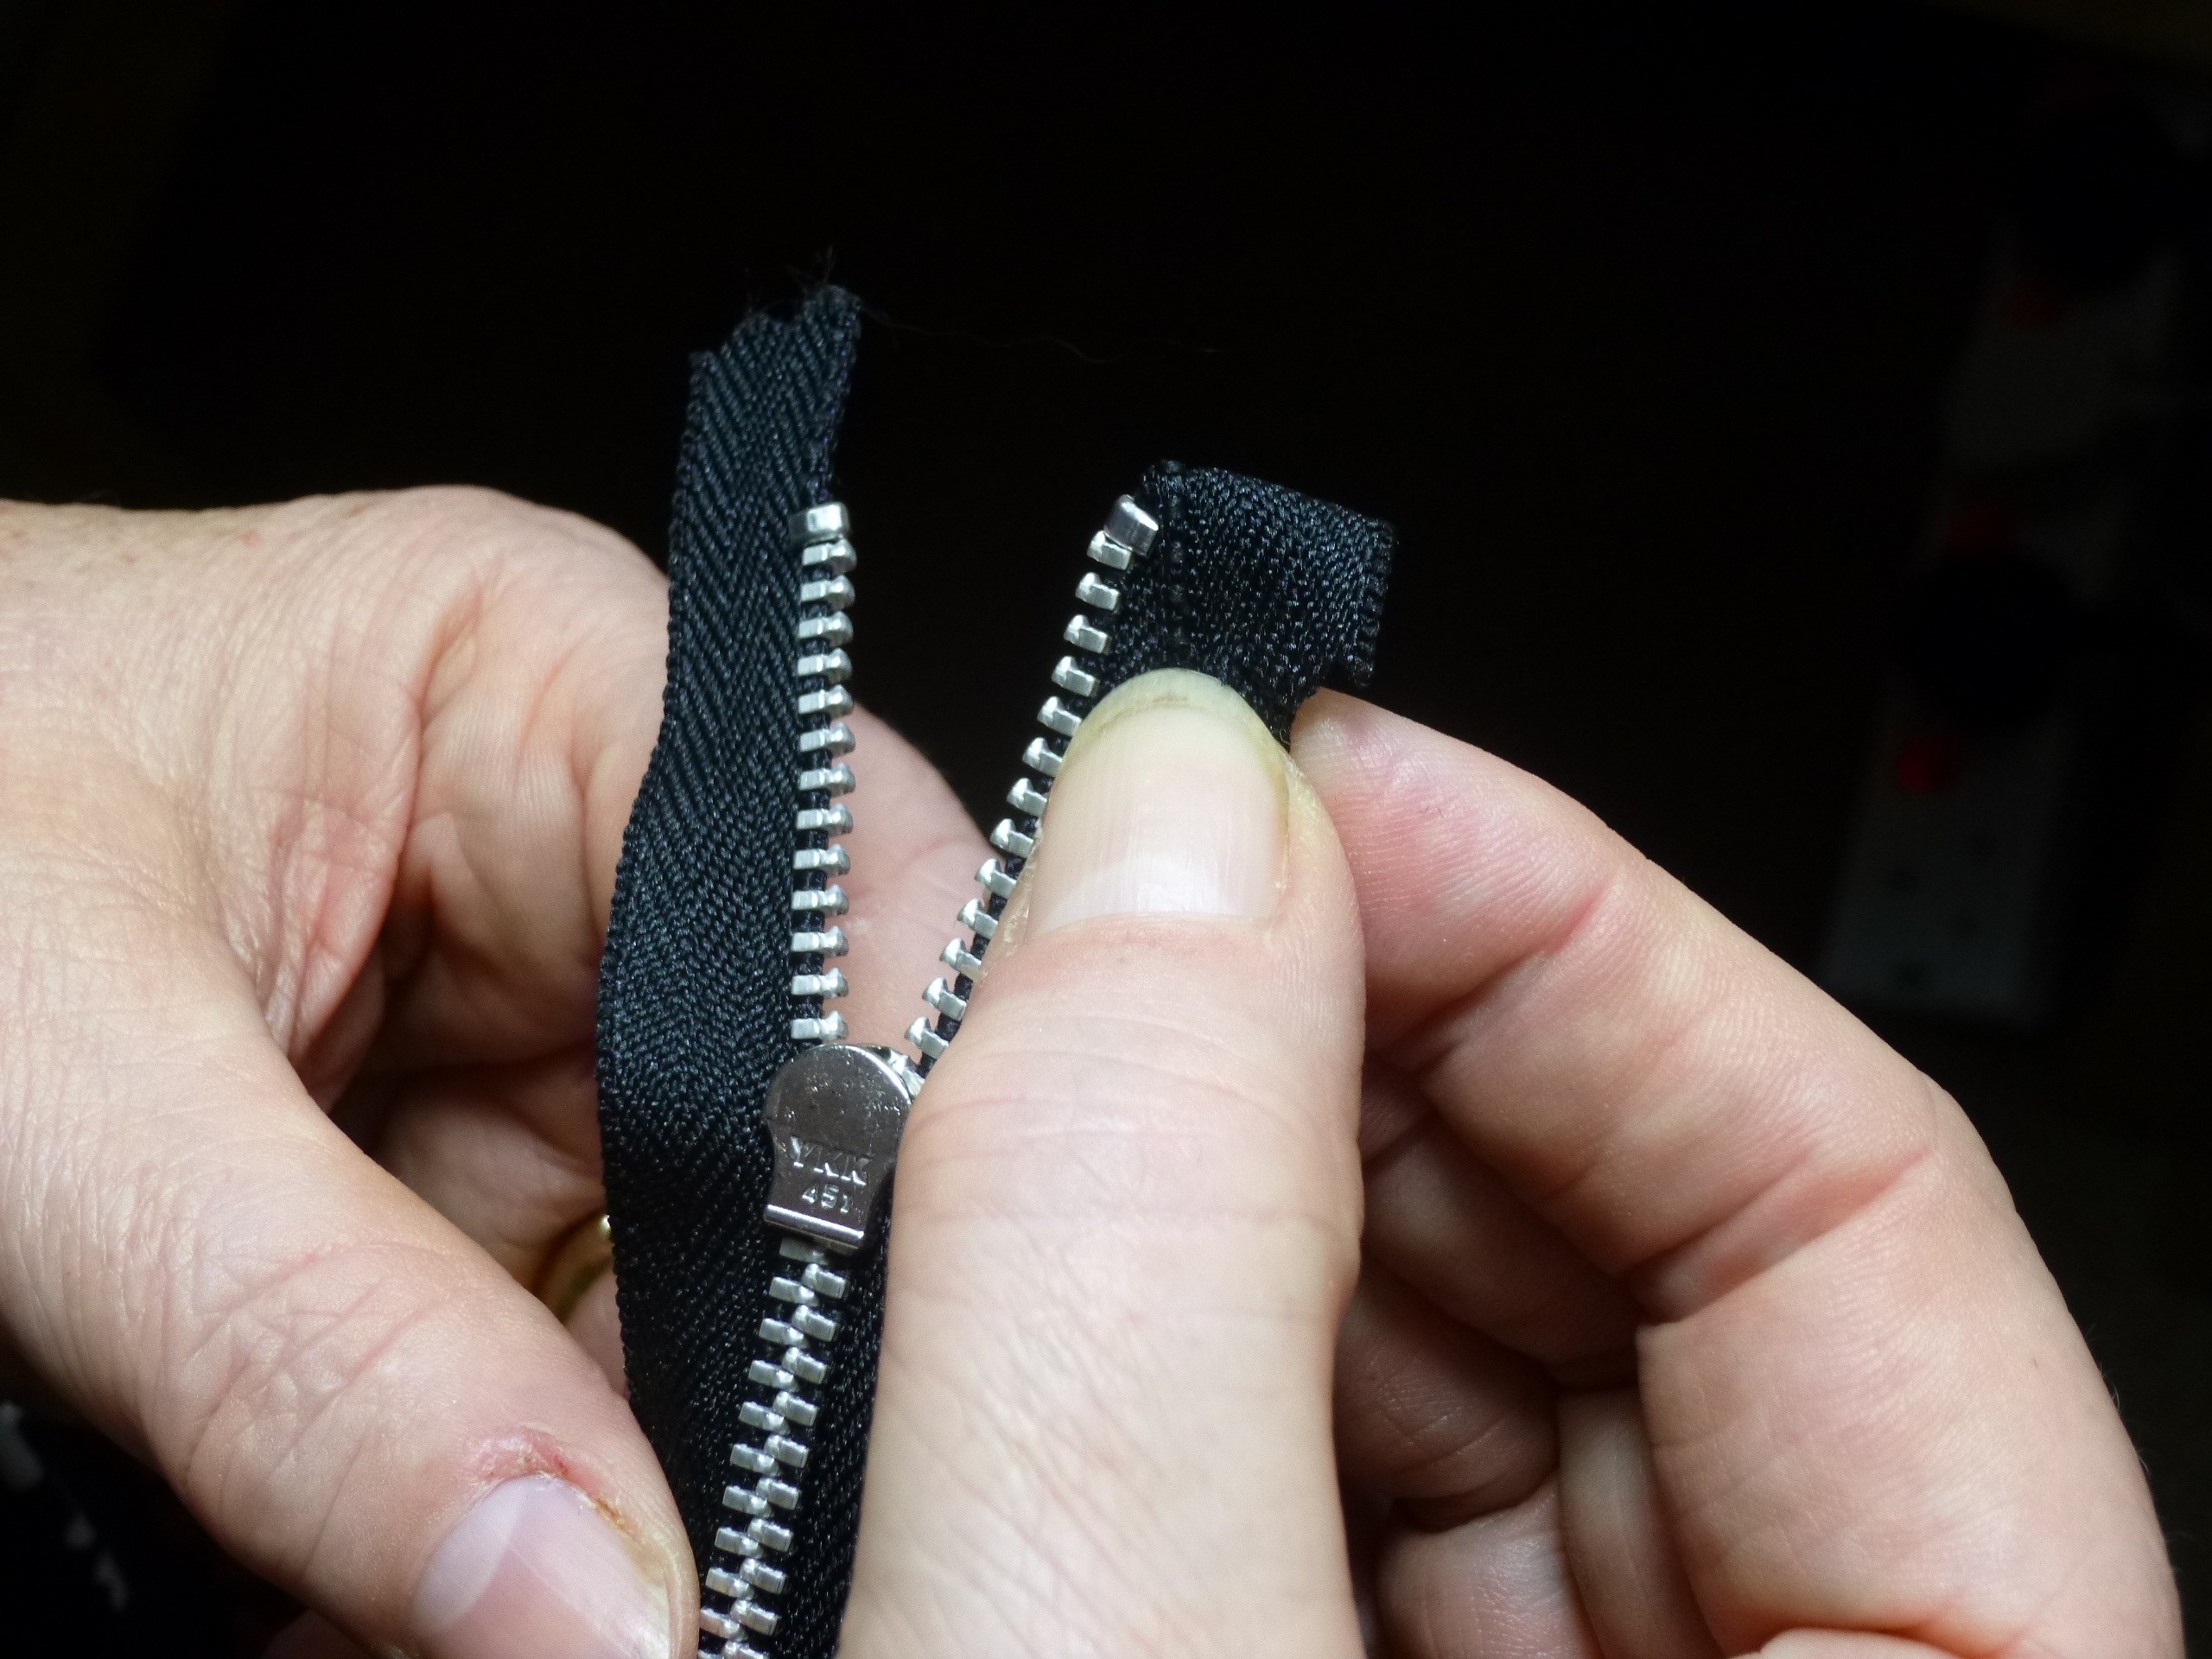
hand, repair, finger, clothing, black, nail, sewing, sew, tailor, close up, textile, eye, dressmaking, clothes, zipper, dressmaker, tailoring, zip, fashion accessory